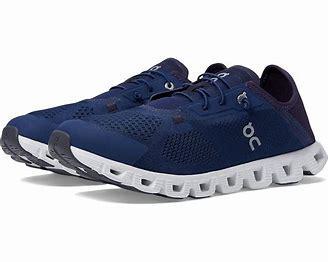
Brand: ON
Model: Cloud 5